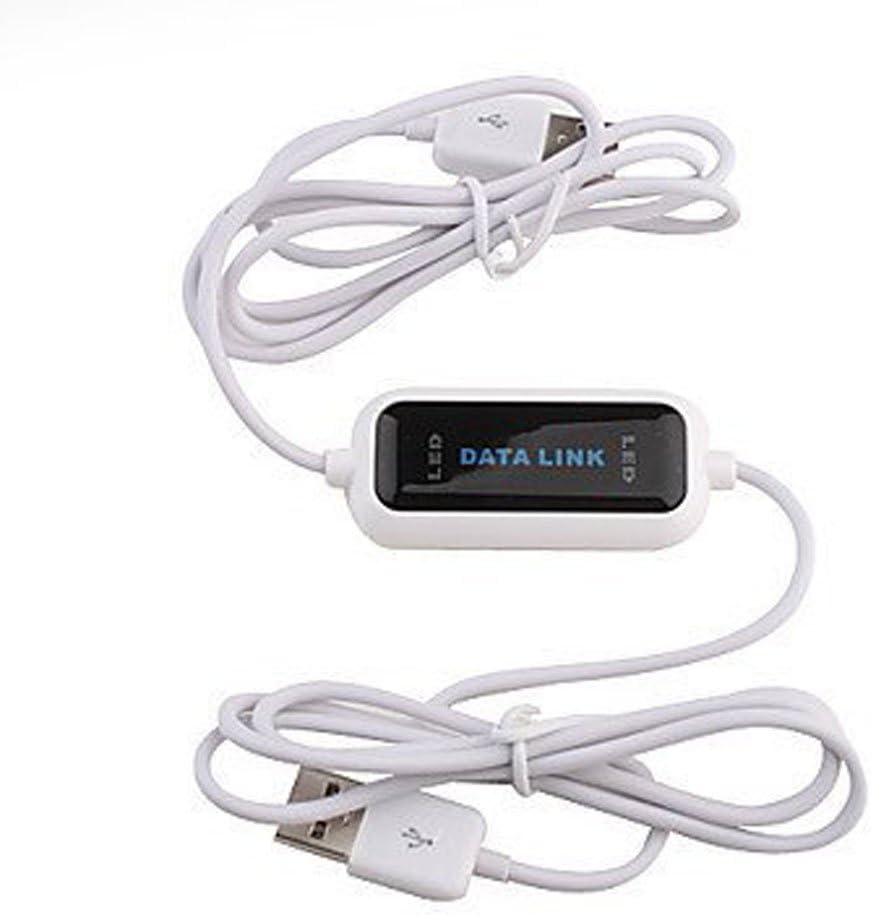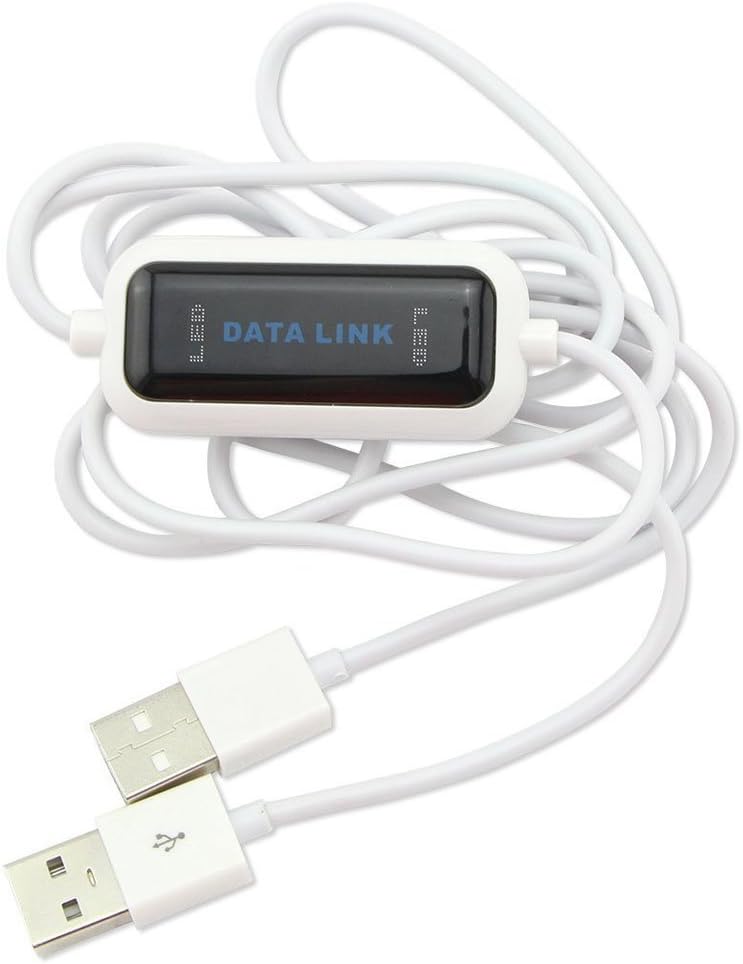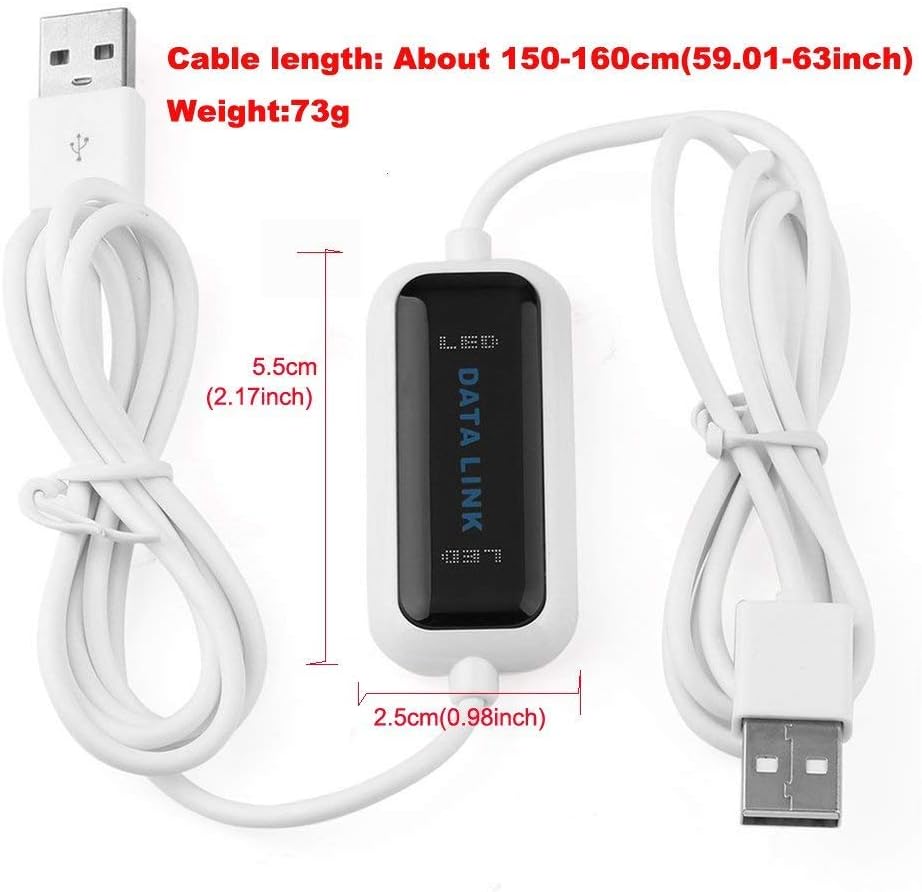
Unifire High Speed USB Pc to Pc Online Share Sync Link Net Direct Data File Transfer Bridge LED Cable Easy Copy Between 2 Computer
Category: Computers
Choose Reason: 1. Ideal solution for sharing files between two non-networked computers 2. USB 2.0 hi-speed compliant,easy to use 3. This cable offers the fastest and simplest way to transfer your files  4. Extremely useful for users looking to replace a Windows XP-based computer with a Windows Vista or Windows 7 based computer 5.Transferring and sharing file within seconds,such as files and folders ,program data files and settings E-mail messages and contacts Photos, music, and videos and so on 6. Multi-language Auto-recognition: Chinese,English,Korean,Japanese language, French,German,Italian,Spanish,Portuguese,Russian. Features 1.High speed & direct copy between 2 computers 2.LED indicator 3.Installation free 4.Free driver,dual computer online 5.Support Auto-run feature 6.No external power source needed 7.Single cable solution for data communication 8.High speed: 80Mbps (10MB/s) 9.Compatible: XP,Vista.windows7,8,win10(Note:Can not use for MAC or others) 10.Cable length: About 150-160cm 11.Weight:73g Note 1. This date link cable supports computers of WIN series operating system, does not support MAC or other systems; 2. It can view the data inside the other computer, but can not directly modify or delete the data in the other computer; 3.When using on a desktop computer, it is recommended not to connect the front USB interface, because the front USB interface may have insufficient power supply. Our service Thank you for visiting our store,if you need or love this date link cable,Please ADD TO CART now!
Features: High Speed: This is high-speed USB2.0 chip,the actual test speed is about 80Mbps (10MB/s,the actual speed alsp base on computer hardware,systems,etc.), the speed is much faster than the theoretical speed of full-speed USB2.0 12Mbps. | Plug and Play: Built-in flash program,installation free,without driver,easy two-way transmission | Easy to Use: Transfer your entire user account or all user accounts from one computer to another with just a few clicks,or you can make custom selections of the data and folders you wish to transfer | Compatible: Windows10、windows8、windows7、xp,VISTA、windows ME、windows 2000(Note:Can not use for MAC or others) | Our Service: Make our customers sastisfy is our goal,if have any questions,please feel free to contact with us,we will response as soon as possible.